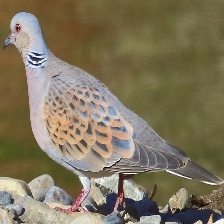
Species: EUROPEAN TURTLE DOVE
Scientific name: STREPTOPELIA TURTUR